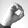
ASL letter: O